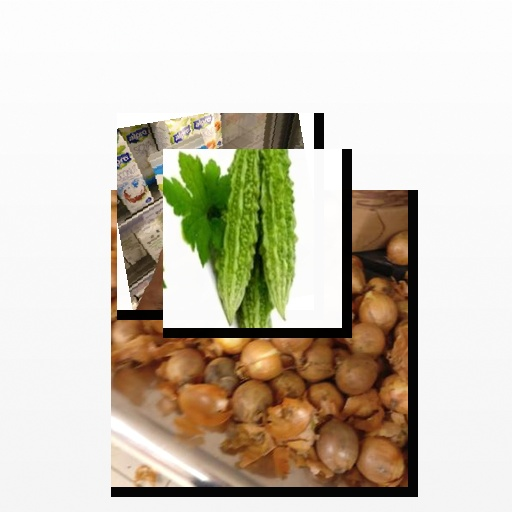
Food items: soy_milk, onion, bitter_gourd